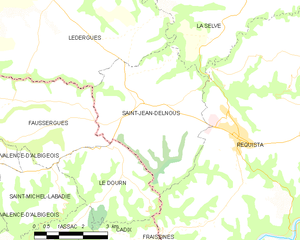
Saint-Jean-Delnous est une commune française, située dans le département de l'Aveyron, en région Occitanie.